Jernbanebroen over Limfjorden

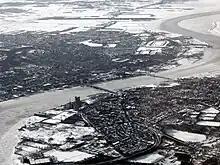
The two bridges across the Limfjord seen from the north, the road bridge to the left and the railway bridge to the right.

Since 2003, "Jernbanebroen over Limfjorden" has been the official name for the railway bridge between Aalborg and Nørresundby, though colloquially it is simply called "Jernbanebroen". Formerly known as "Limfjordsbroen", there is a road bridge to the east of the railway bridge, "Limfjordsbroen", of the same name.